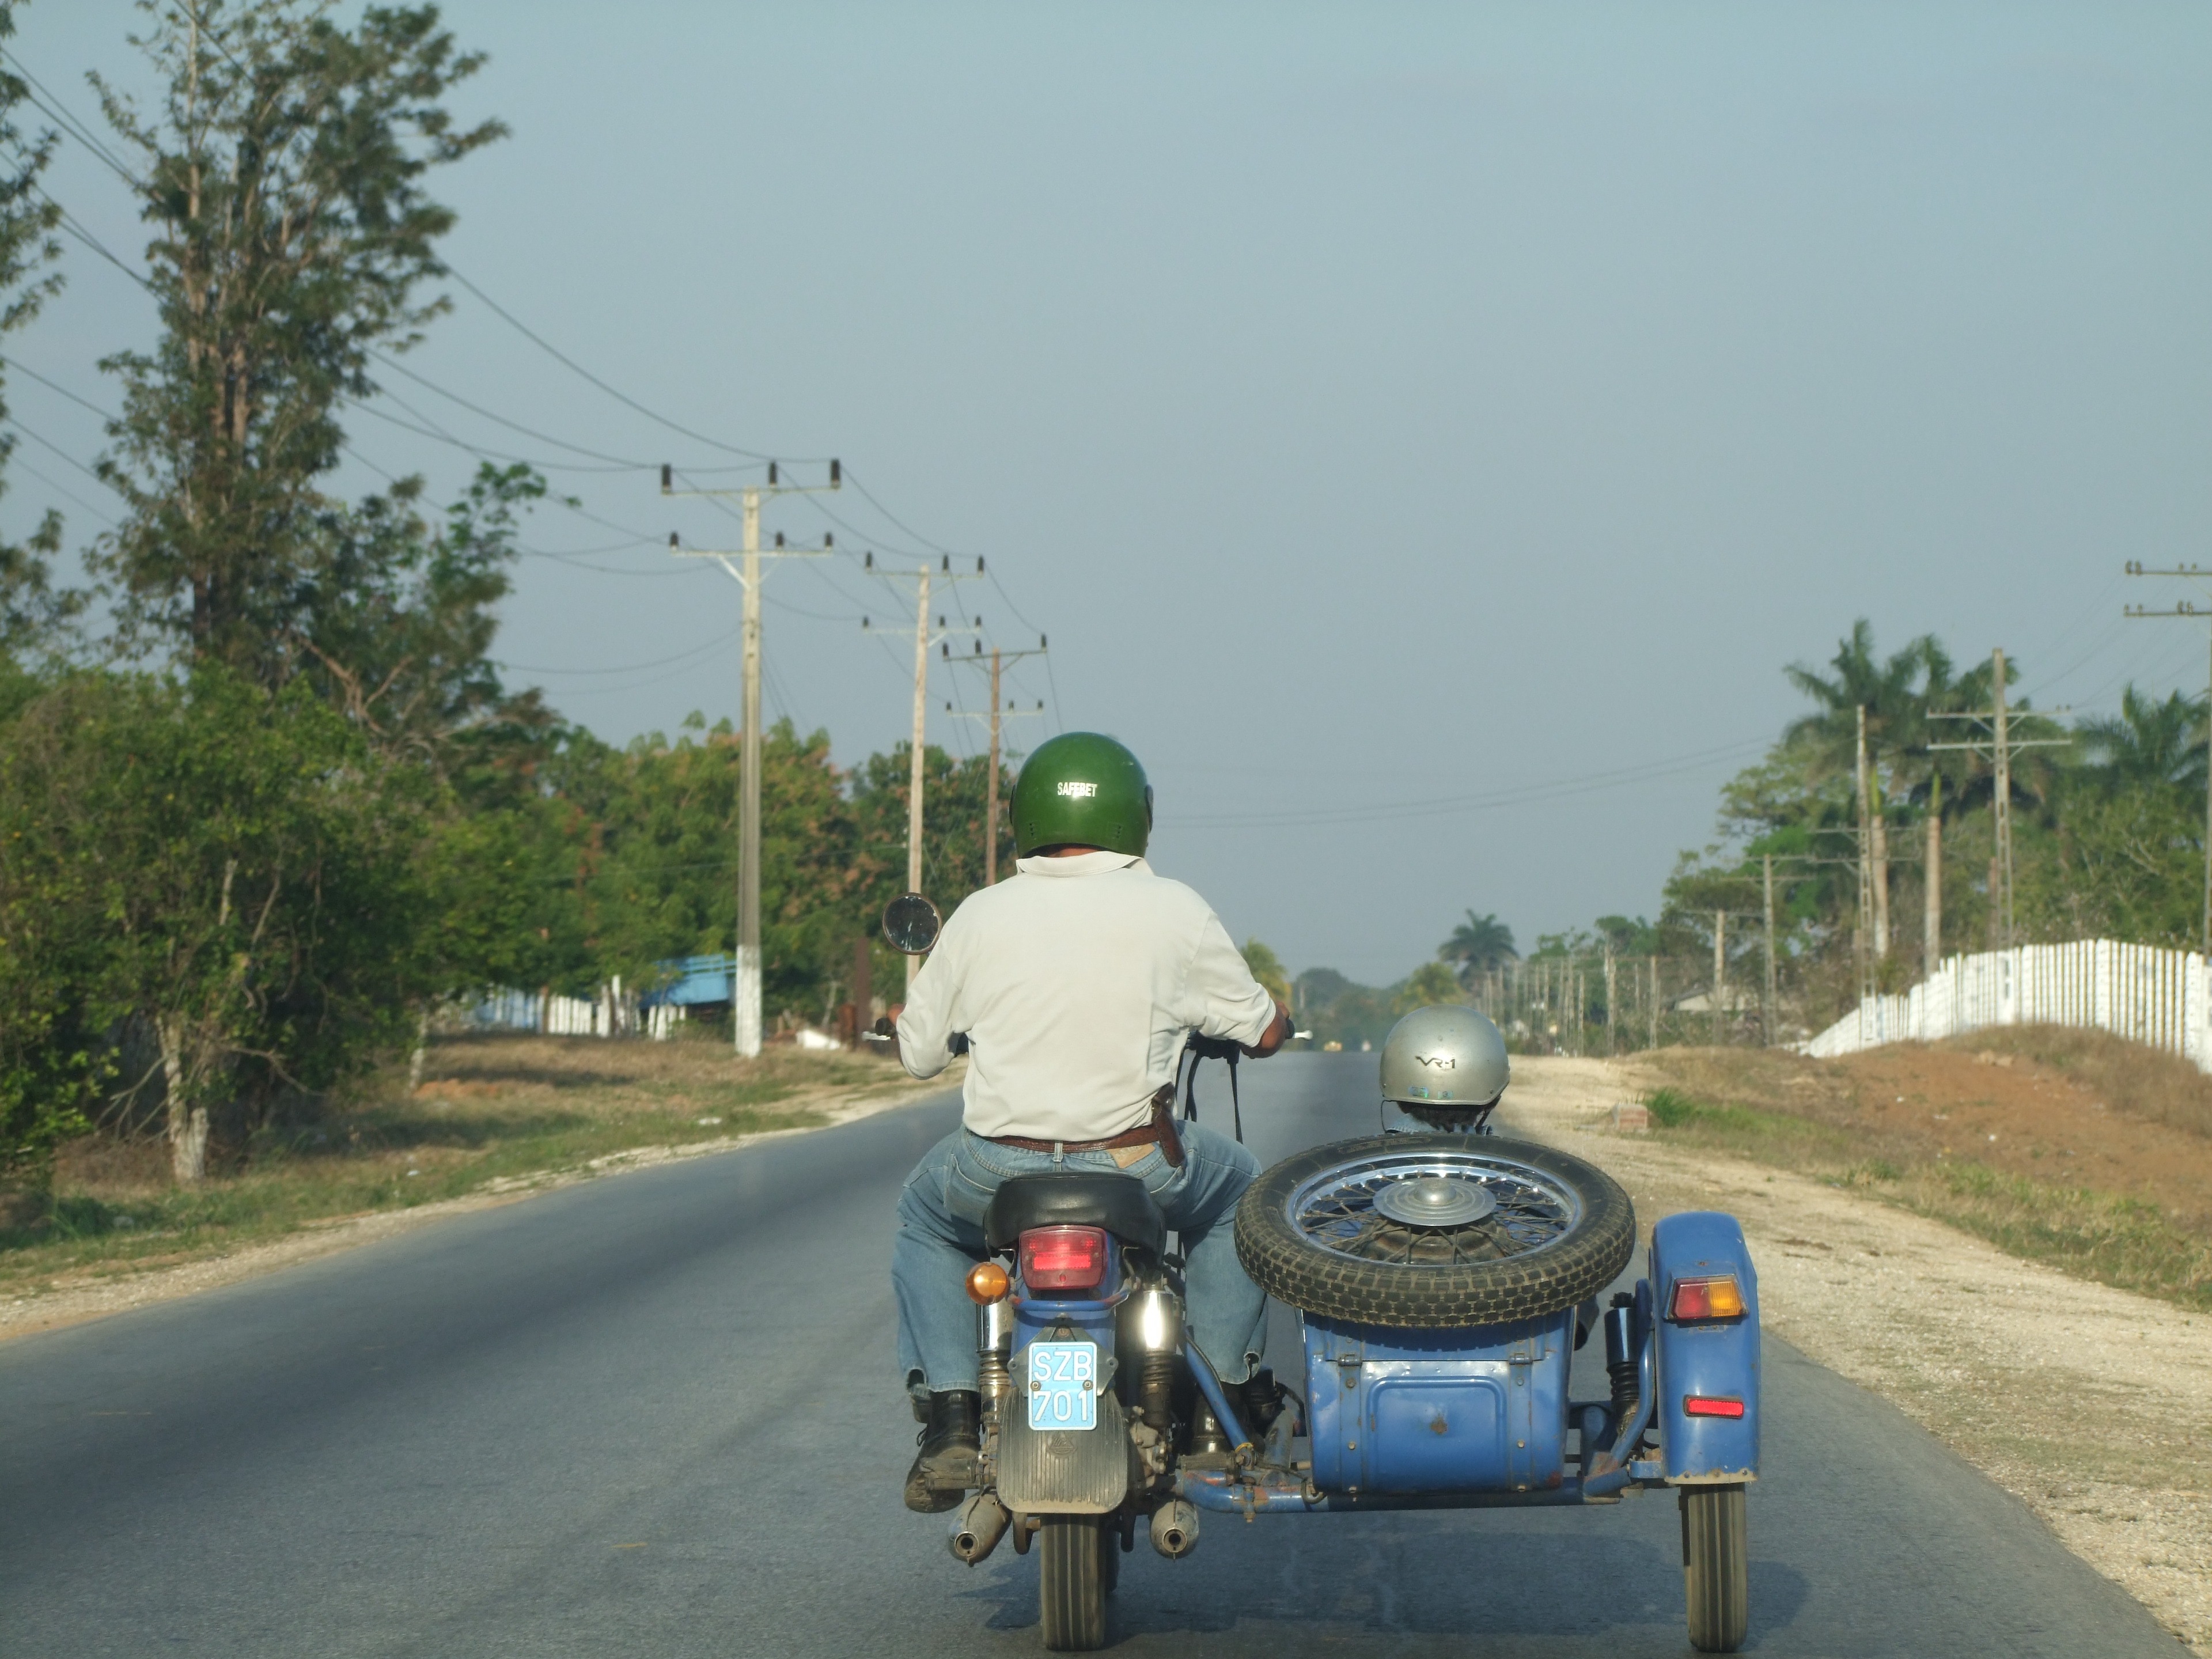
bike, transport, vehicle, motorcycle, motorbike, speed, cuba, motor, vespa, sidecar, motorcycling